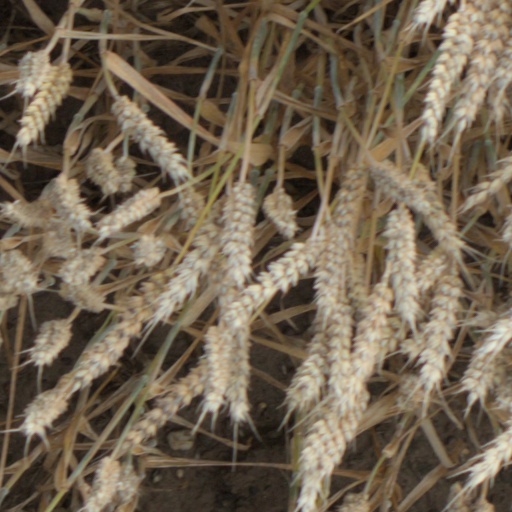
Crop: wheat